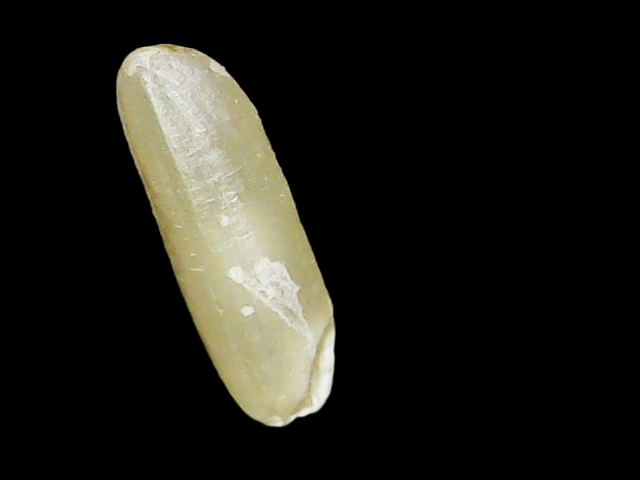
Rice variety: Binadhan16